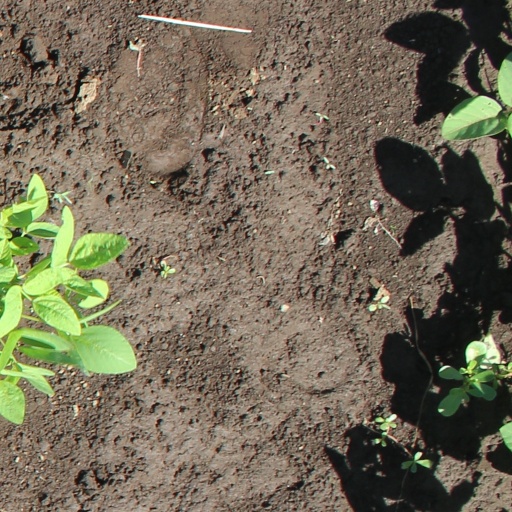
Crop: soybean